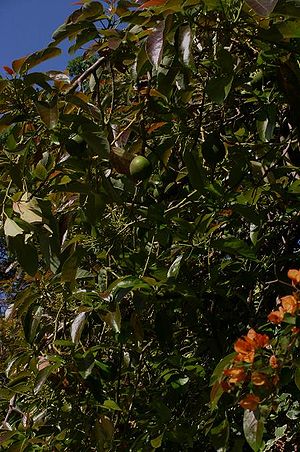
Avocado
Avokadofrugter på et træ i Funchal, Madeira.
Avokadofrugter på et træ i Funchal, Madeira.
Avocadotræet er et lille, stedsegrønt træ med en kroget vækstform. Frugten er vitaminrig og meget rig på umættede fedtsyrer. Ordet avocado kommer fra det indianske sprog Nahuatl, hvor Aguacatl [a-wa-katl] = "avocado".